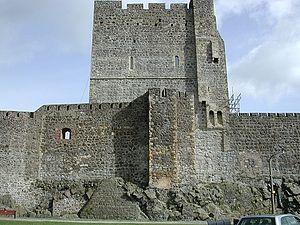
Cette liste des musées d'Irlande du Nord contient des musées qui sont définis dans ce contexte comme des institutions qui recueillent et soignent des objets d'intérêt culturel, artistique, scientifique ou historique. Leurs collections ou expositions connexes disponibles pour la consultation publique. Sont également inclus les galeries d'art à but non lucratif et les galeries d'art universitaires. Les musées virtuels ne sont pas inclus.